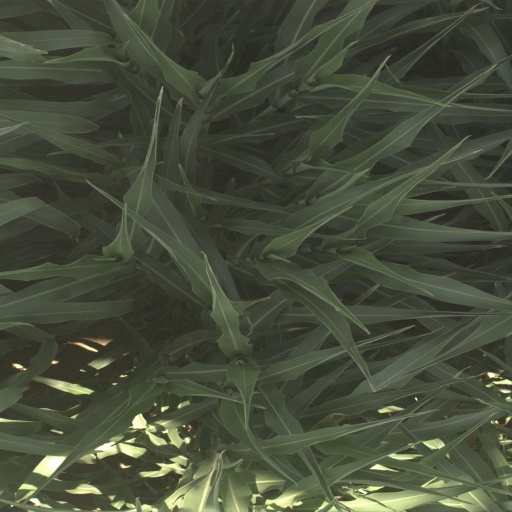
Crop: sorghum